Albany, Western Australia

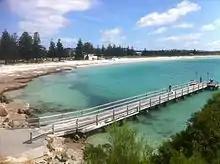
Ellen Cove, Middleton Beach, Albany

The city centre of Albany is located between the hills of Mount Melville and Mount Clarence, which look down into Princess Royal Harbour. Many beaches surround Albany, with Middleton Beach being the closest to the town centre. Other popular beaches include Frenchman Bay and Muttonbird Island.